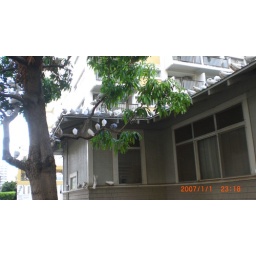
this house is one of only 2 residential buildings in the hotel area Waikikik